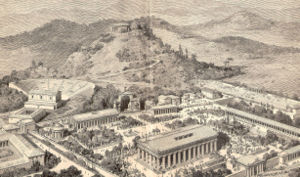
Olympia (oldtiden)
Kunstnerisk illustration af antikkens Olympia.
Olympia er en helligdom i det antikke Grækenland i Elis. Stedet er kendt for de antikke olympiske lege. Legene blev afholdt hvert 4. år olympiade muligvis før 776 f.Kr.. I 394 blev legene afskaffet af Theodosius 1. den Store.